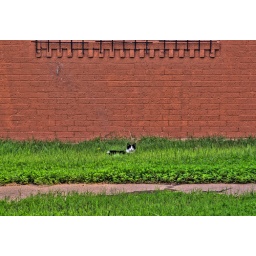
hdr kitty resting in the tall grass after a hard rest.